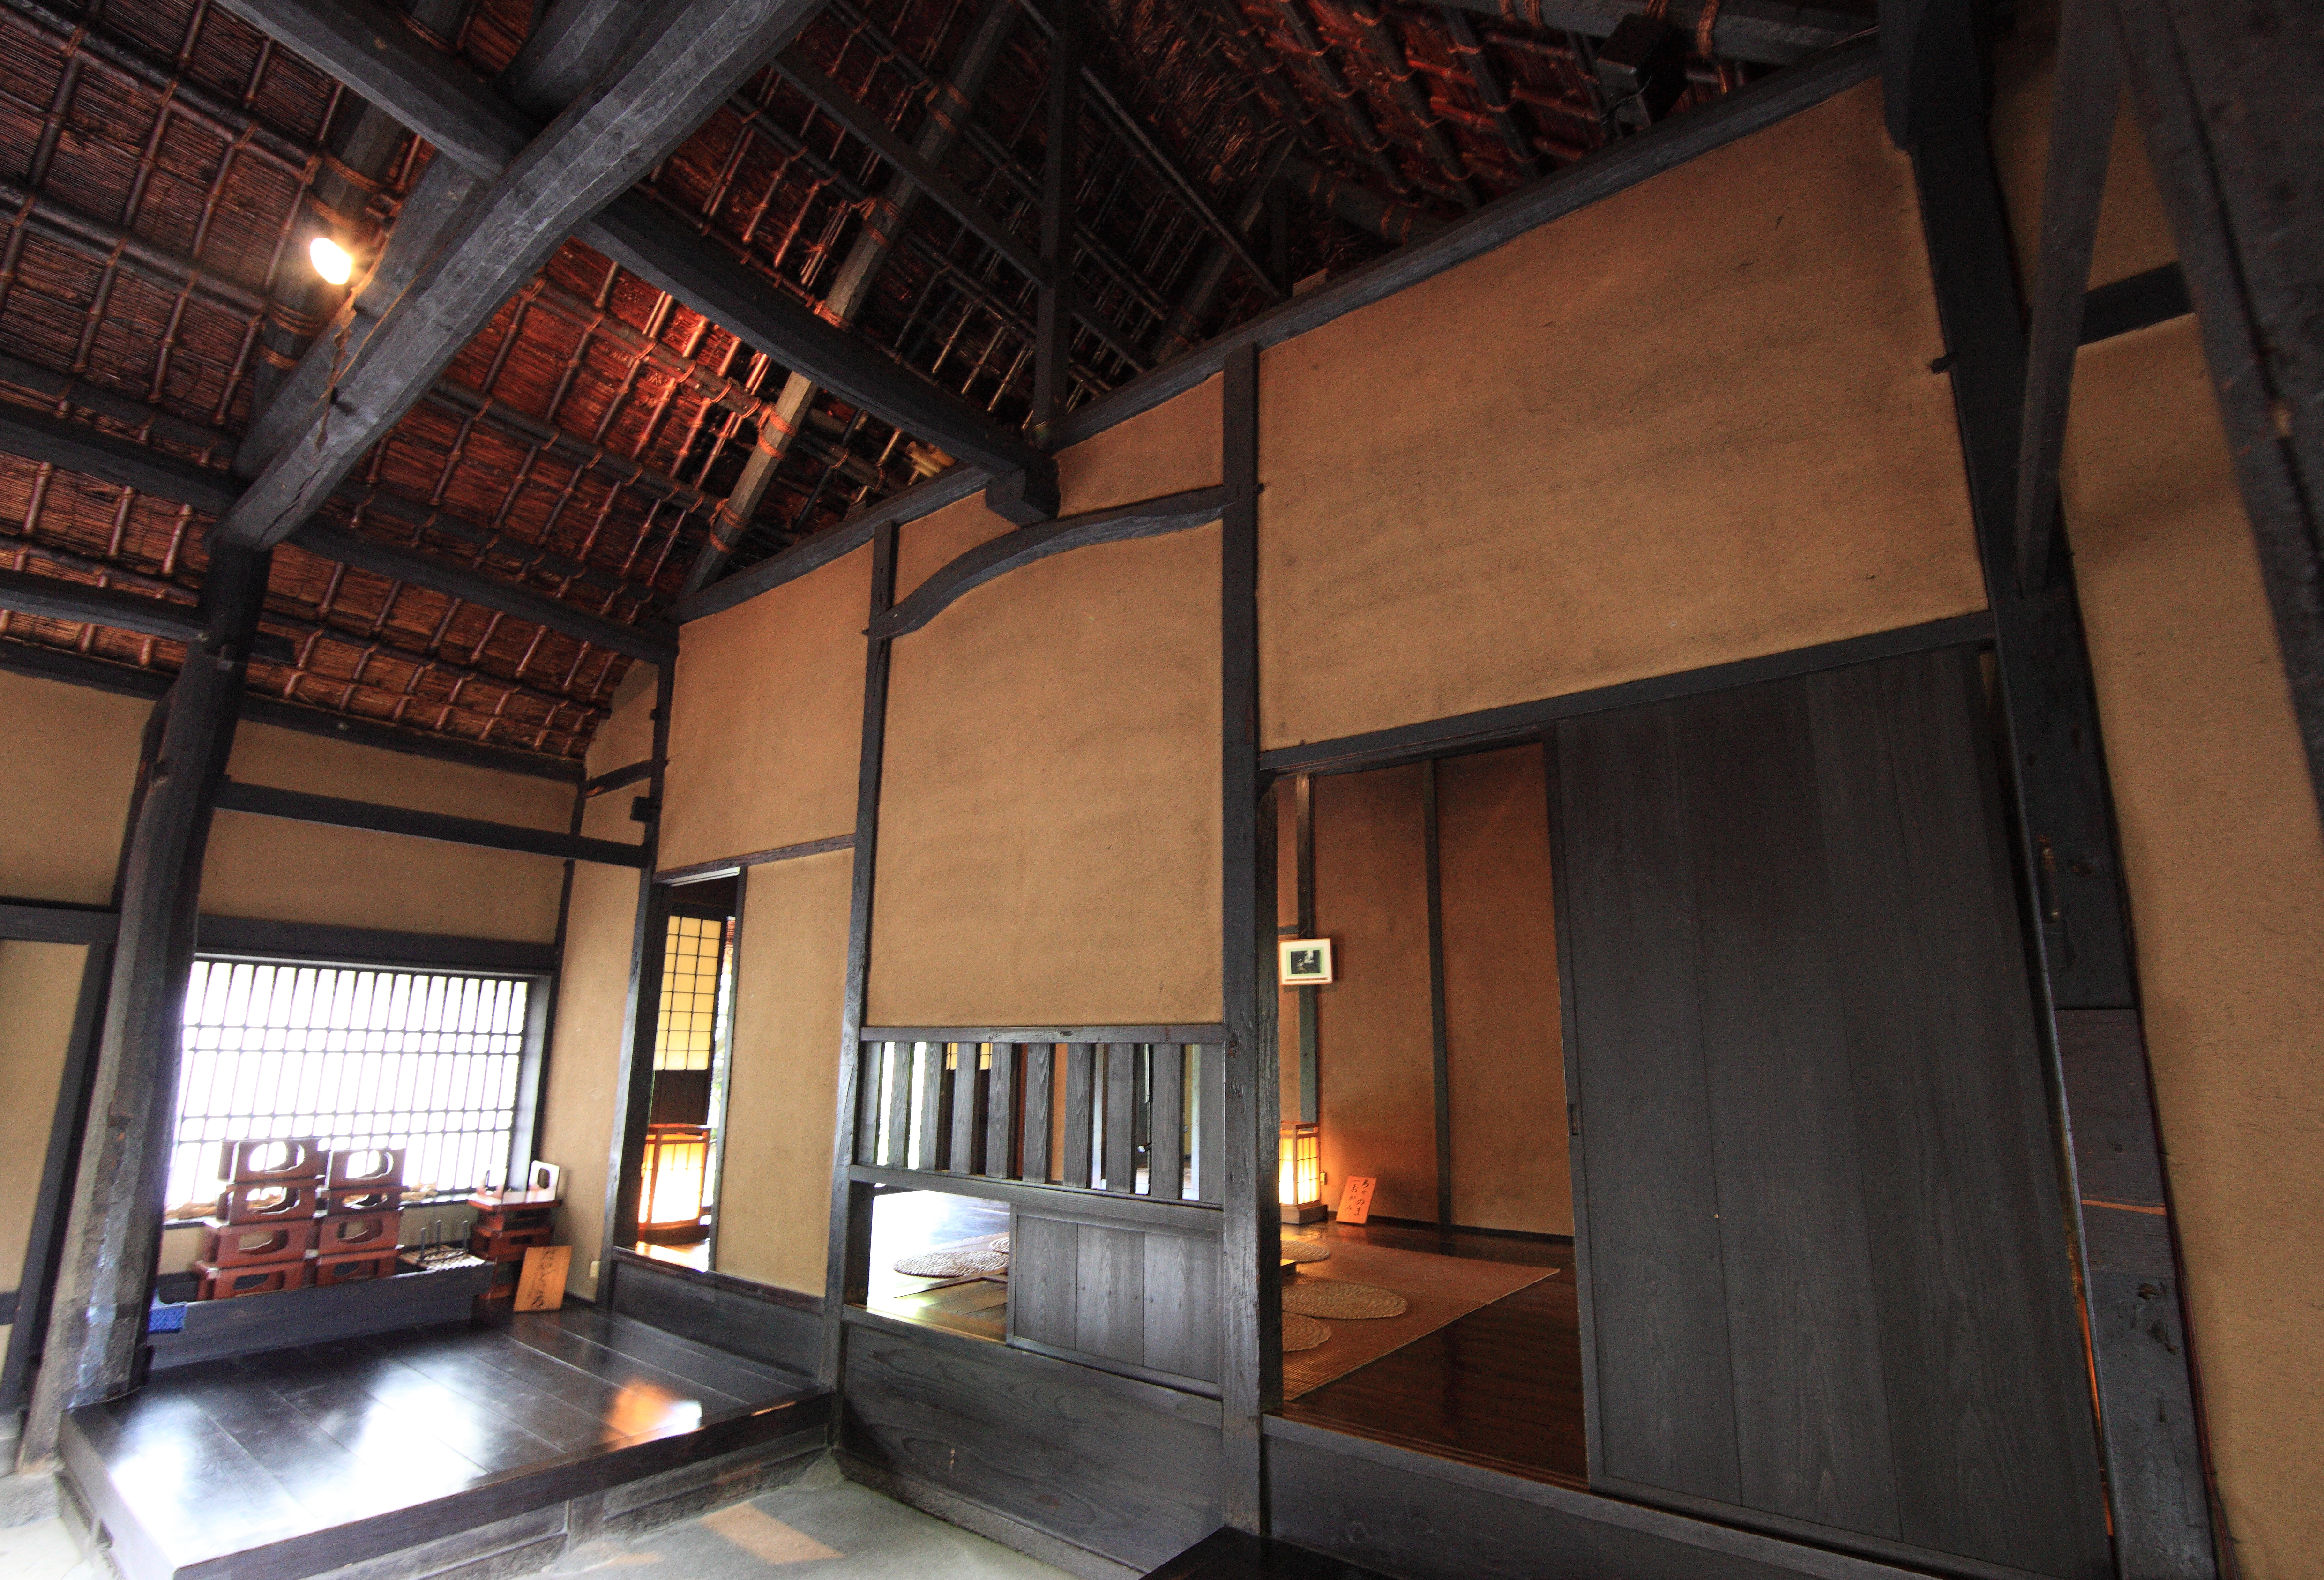
architecture, wood, house, interior, building, old, home, high, cottage, ancient, residence, property, living room, room, interior design, design, japanese, 5d, style, hires, estate, markii, traditional, hi, res, resolution